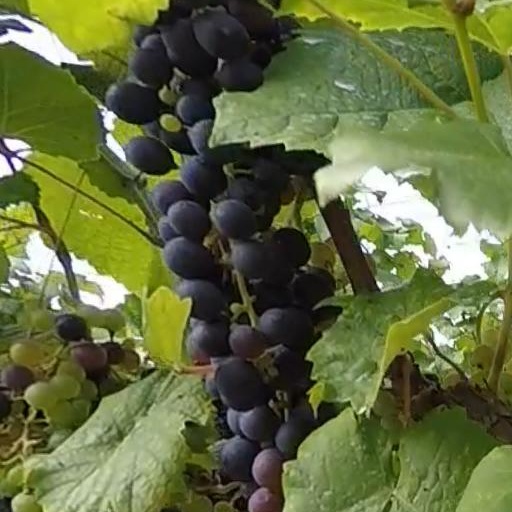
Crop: grape